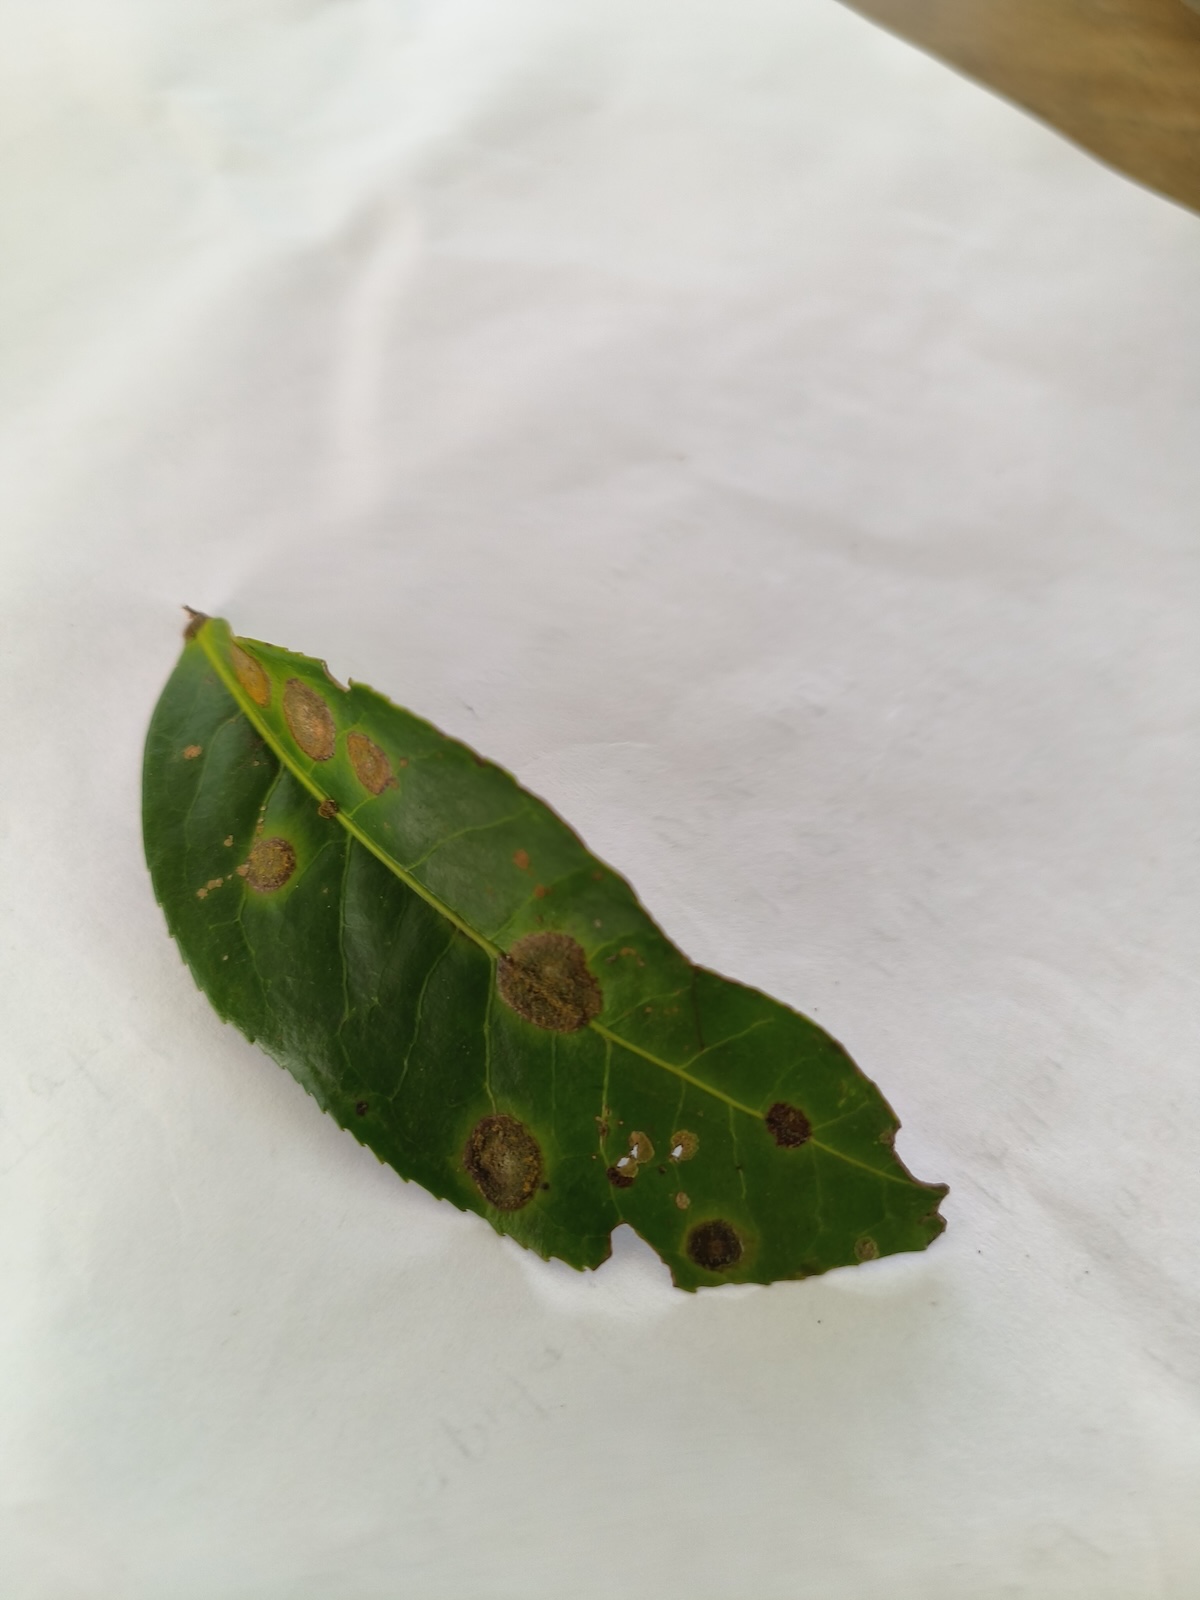
Label: Tea algal leaf spot